History of Dundee

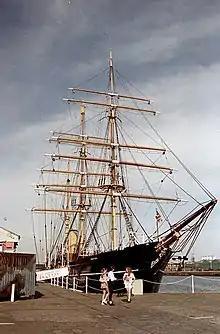
RRS "Discovery"

Tomlinson et al. argue that Dundee enjoyed a "Golden Age" in the 1950s and 1960s. The collapse of the jute industry, they argue, was well handled for three reasons. First, the jute industry was protected from cheap imports by the state. Tariffs and quotas were not allowed by the GATT agreements. Instead protection came through the continuation from 1945 into the 1970s of the wartime Jute Control system, by which the Ministry of Materials imported jute goods and sold them at an artificial price related to the cost of manufacture in Dundee. Secondly, the jute firms agreed to company consolidation to make themselves more efficient, to increase labour productivity, and to cooperate in developing new fibres and goods. Third, labour unions and management ended the hard feelings that caused so much labour unrest and had come to a head in the dismal decade of unemployment in the 1930s. In the postwar cooperation, employers, unions and the city spoke with one voice. Success in managing jute's decline, and the brief brief of multinational corporations like NCR and Timex, held off decline and there was relative full employment in the city down to the 1970s. The golden age ended in the 1980s as the multinationals found cheaper labour in Bangladesh, India, and South America, and the Thatcher government ended state support for British industry. By the 1990s jute had disappeared from Dundee.